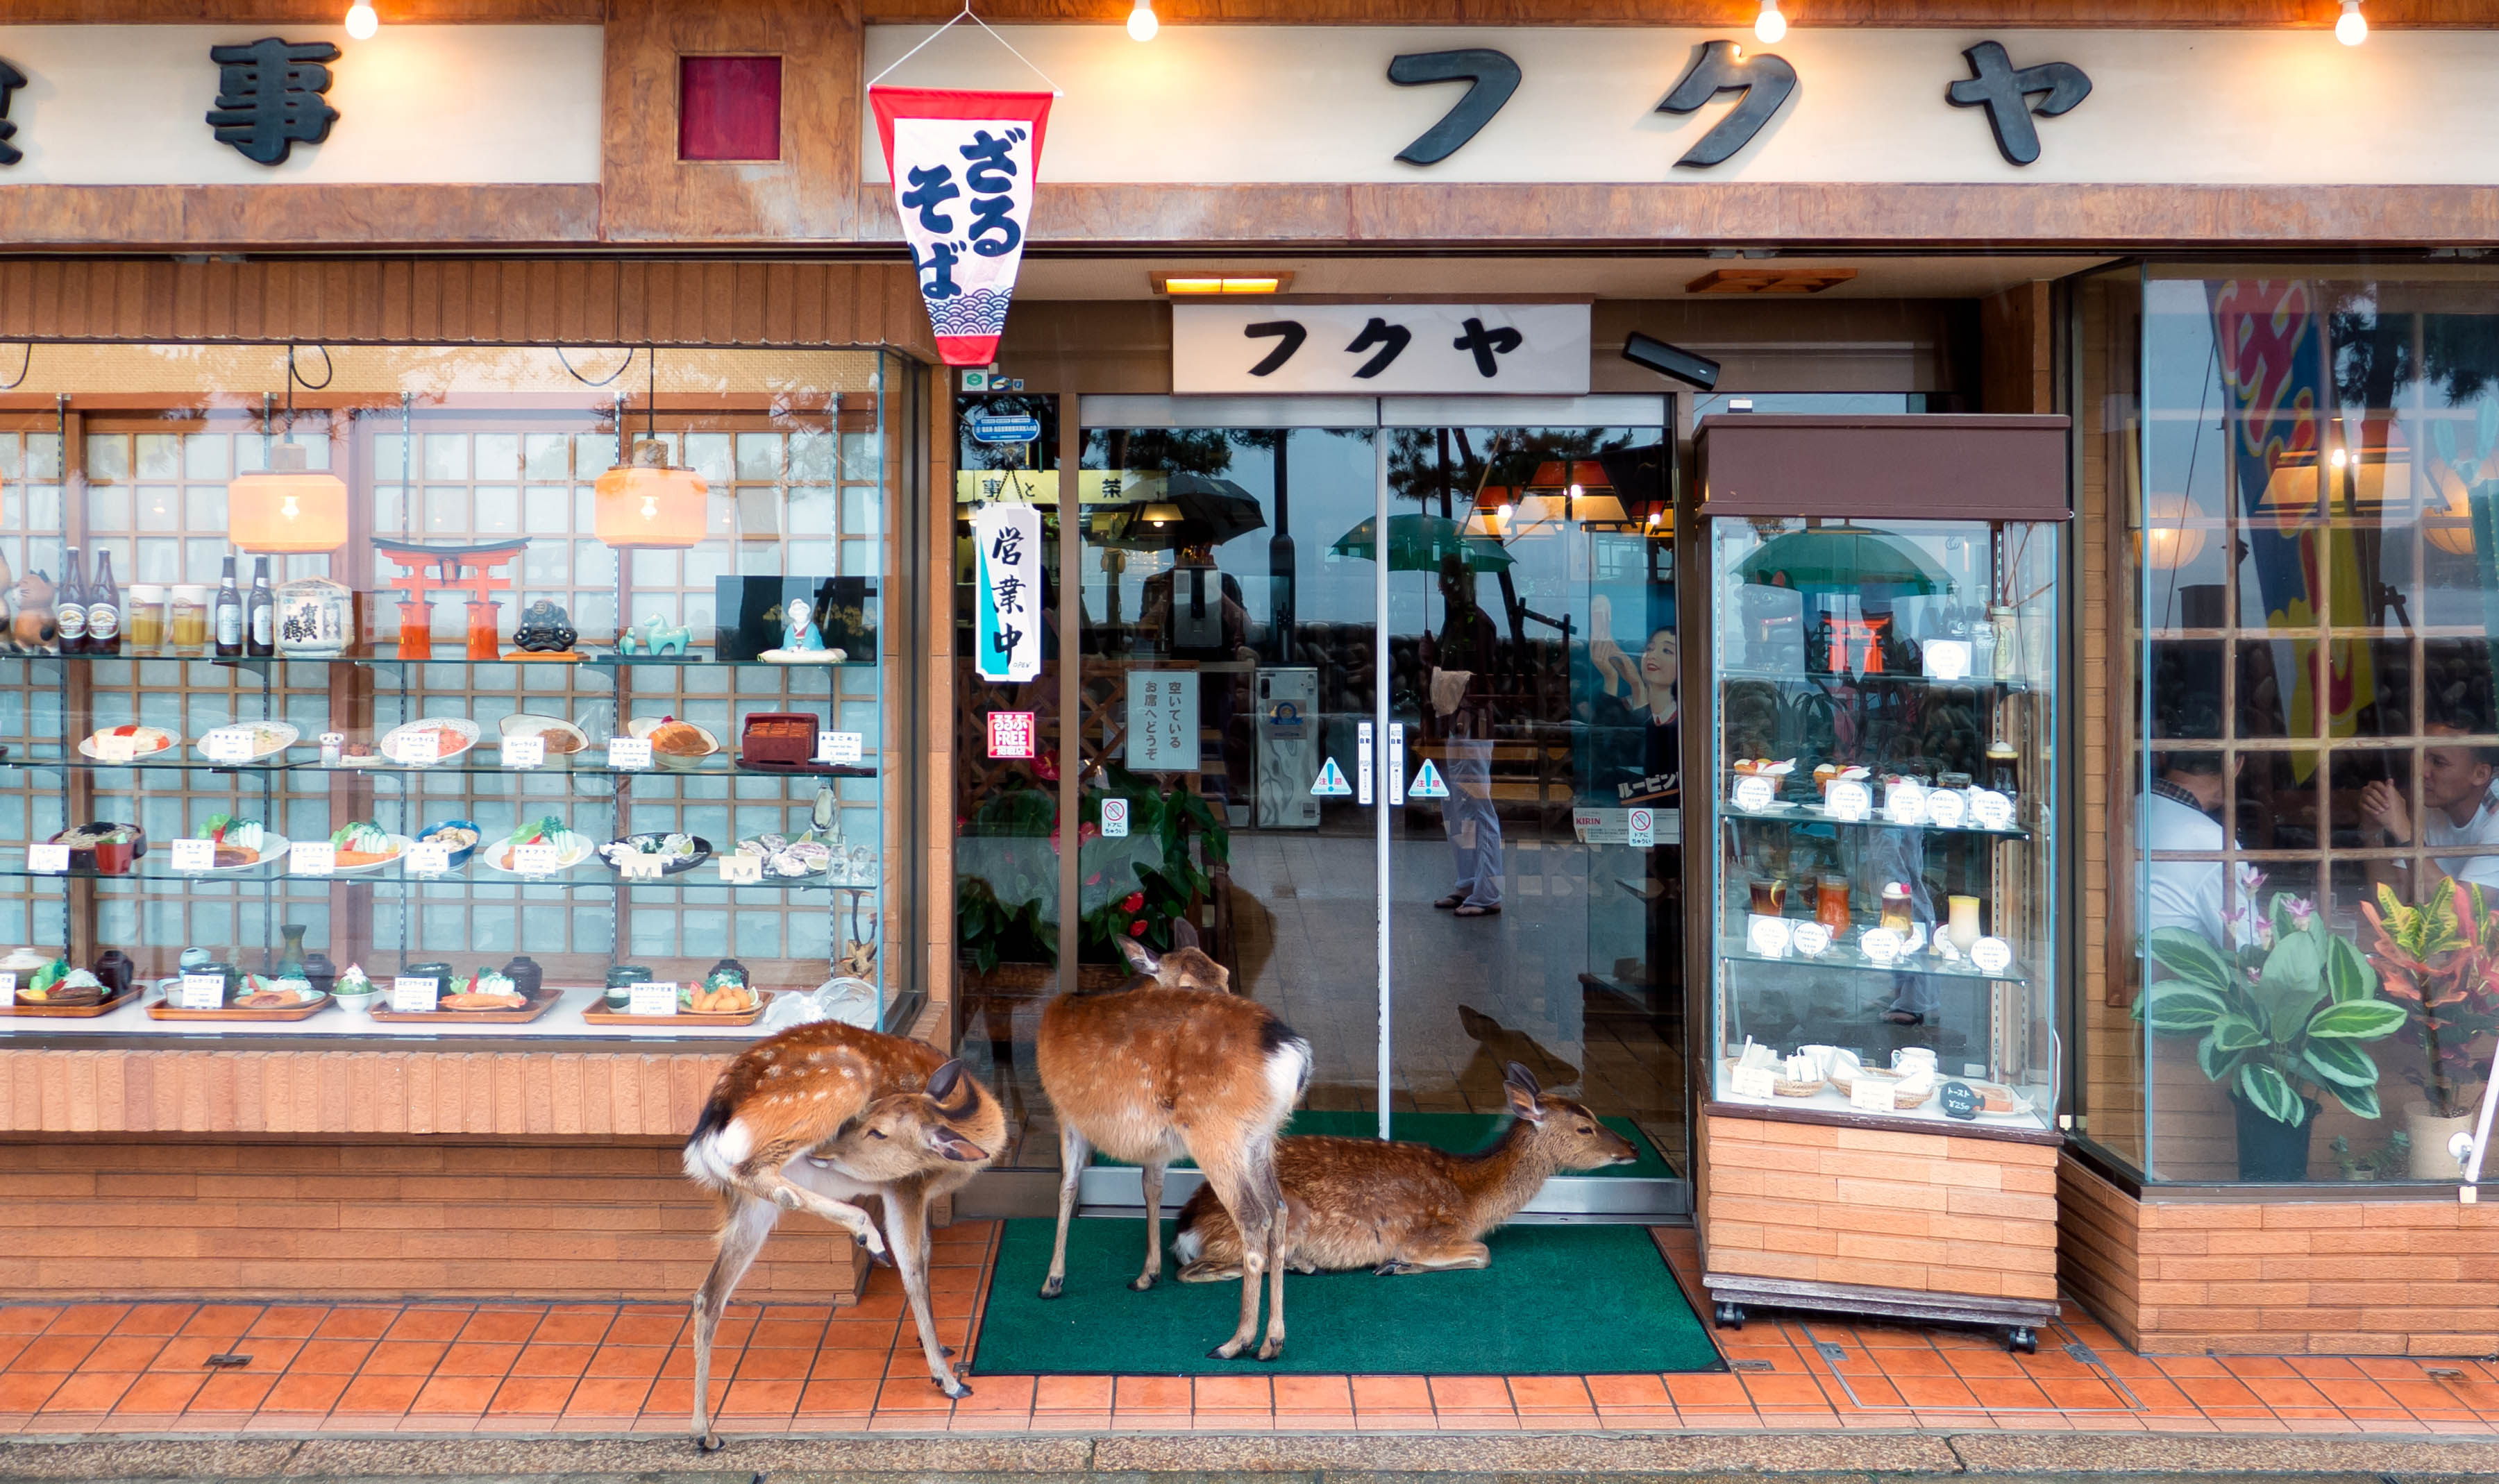
restaurant, deer, island, shopping, japan, 2014, stall, shrine, miyajima, itsukushima, lumix, panasonic, dmc, lx7, panasoniclumixdmclx7, hiroshimaprefecture, hatsukaichi, grocery store, retail